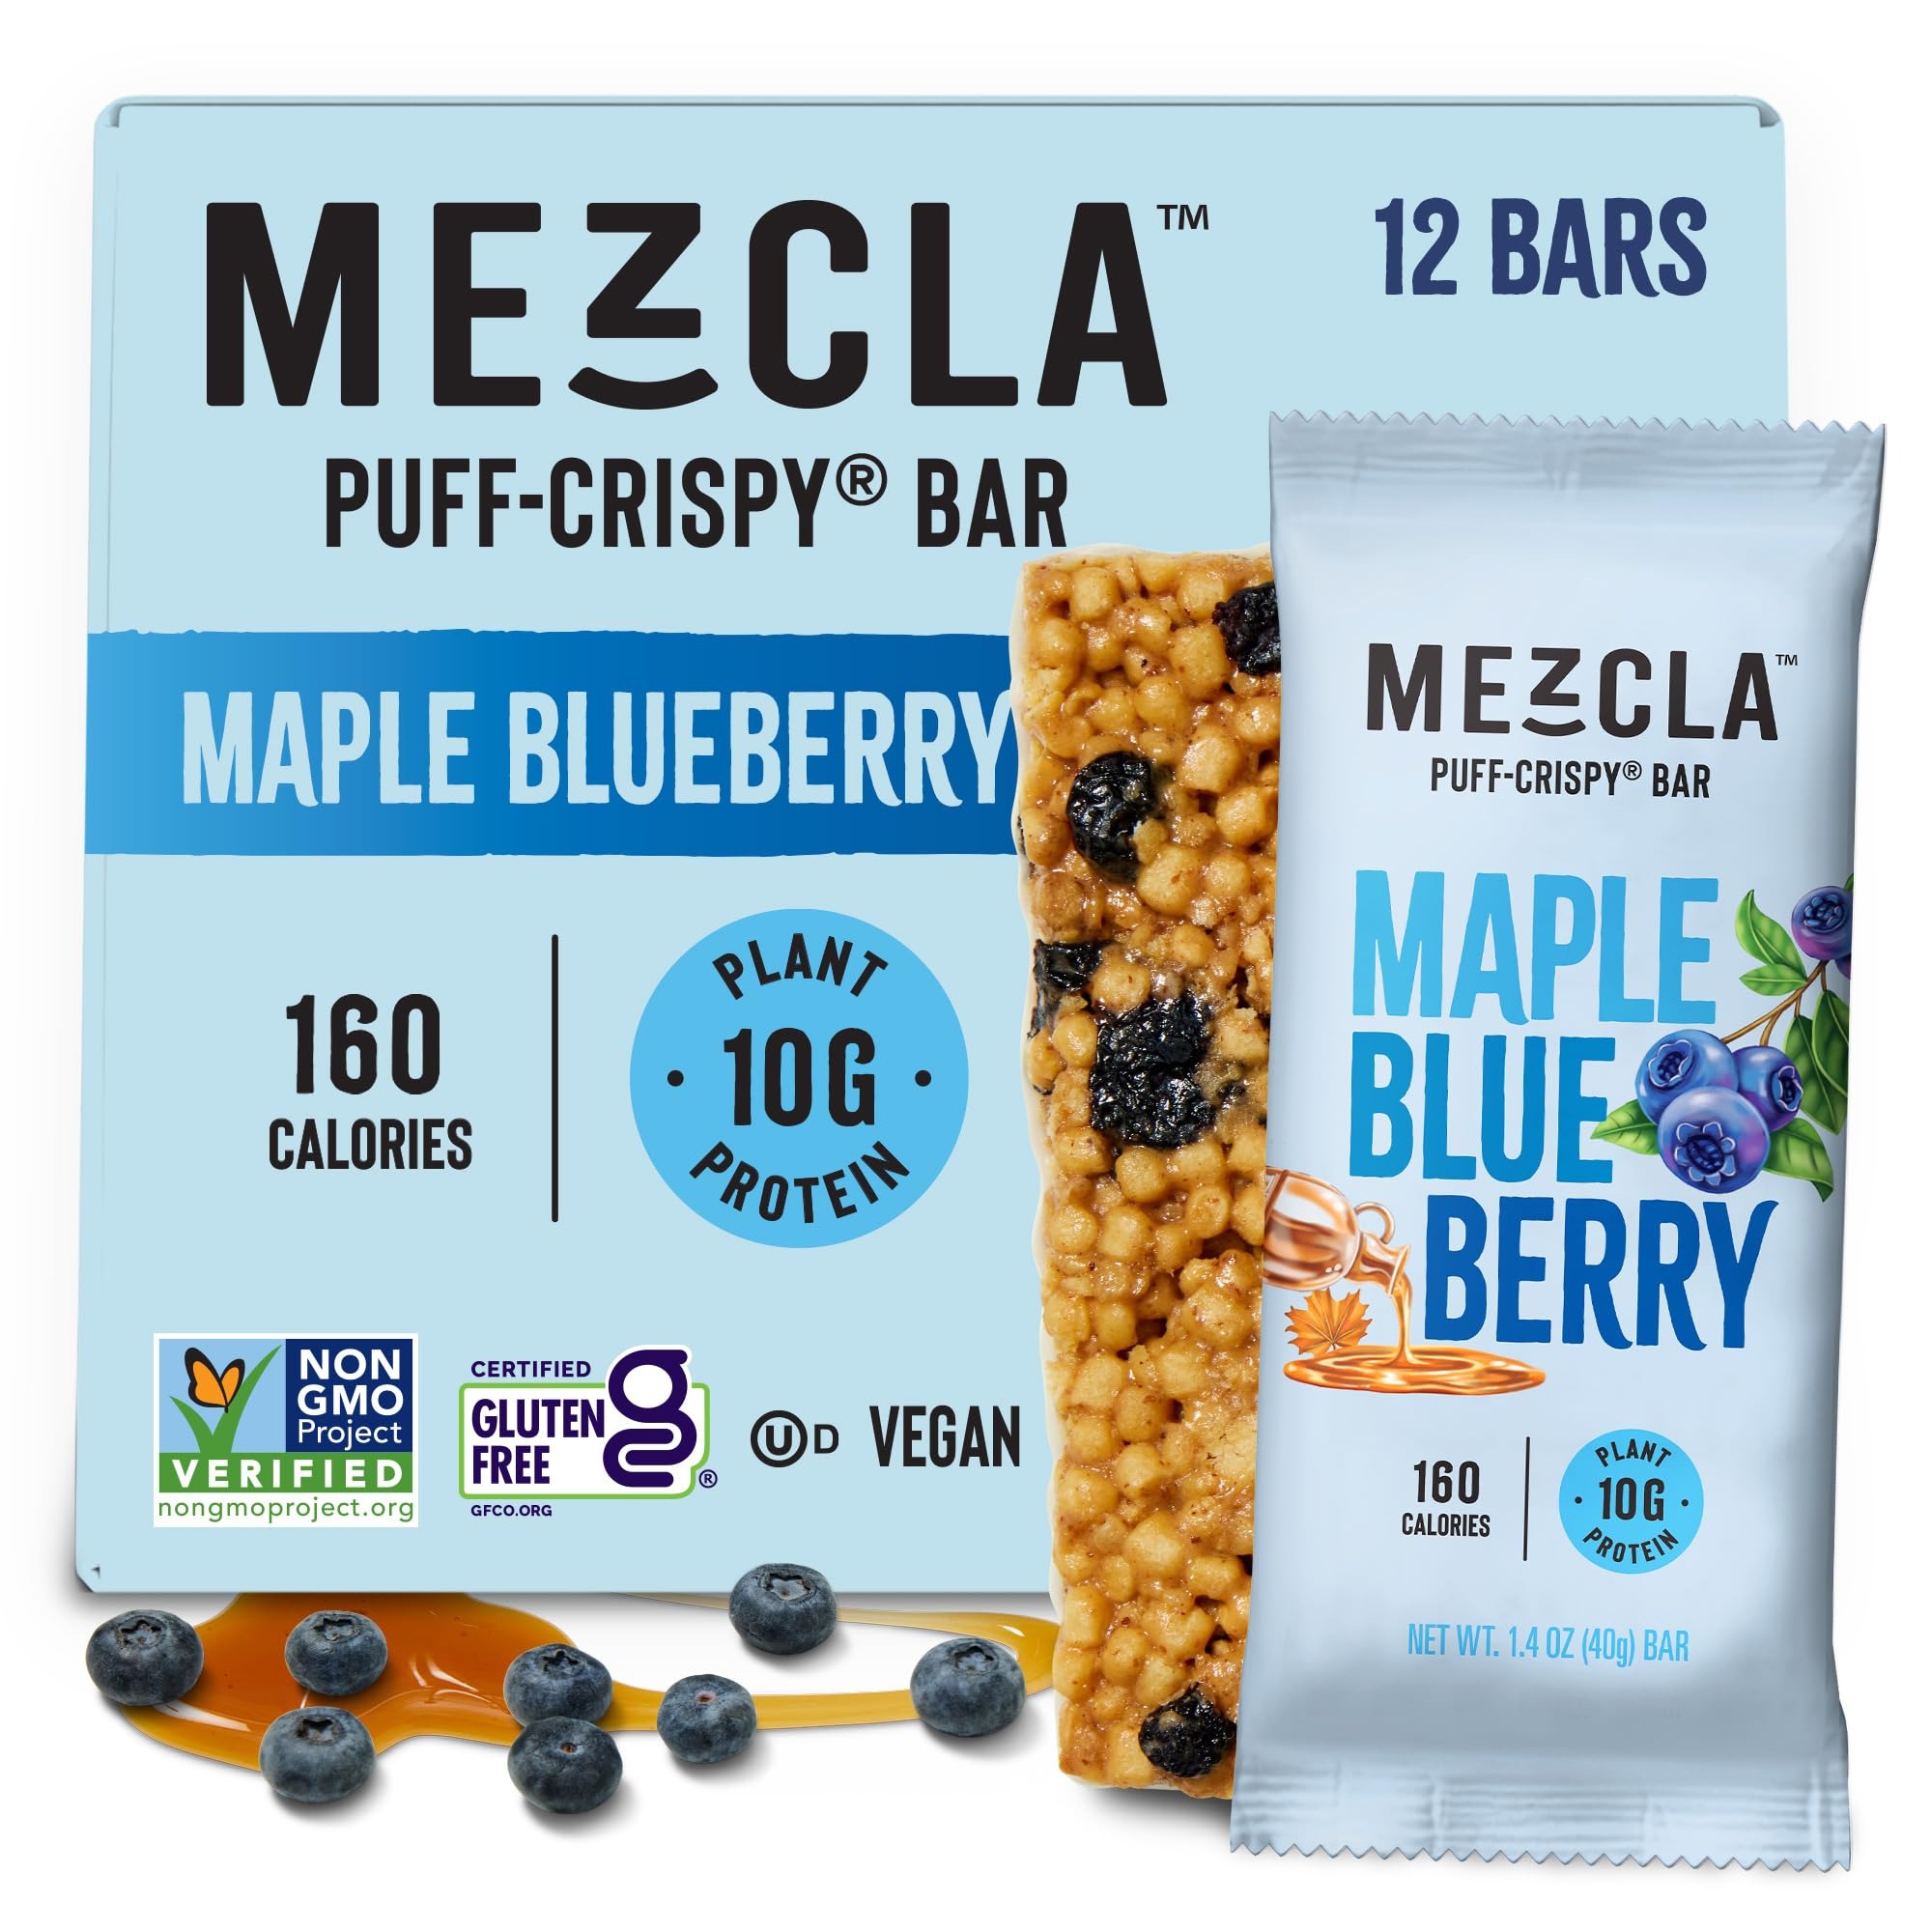
Item Name: Mezcla Vegan Protein Bars, Gluten Free Snack Made with Pea Protein, Organic Vanilla, Blueberries and Other Premium Ingredients, Healthy Snacks, Canadian Maple Blueberry, 10g of Protein, 12 Pack
Product Description: Breakfast
Value: 16.8
Unit: Ounce

Price: 28.79